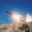
Label: rocket